2008 Rallye Deutschland

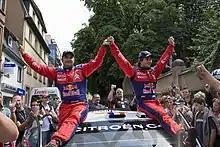
Loeb and co-driver Daniel Elena celebrating the victory.

The 2008 Rallye Deutschland was the tenth round of the 2008 World Rally Championship season. The event ran from August 15 to August 17 and was won by Sébastien Loeb for the seventh consecutive year.